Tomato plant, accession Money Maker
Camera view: tilt-top (135 deg); turntable rotation: 150 degrees
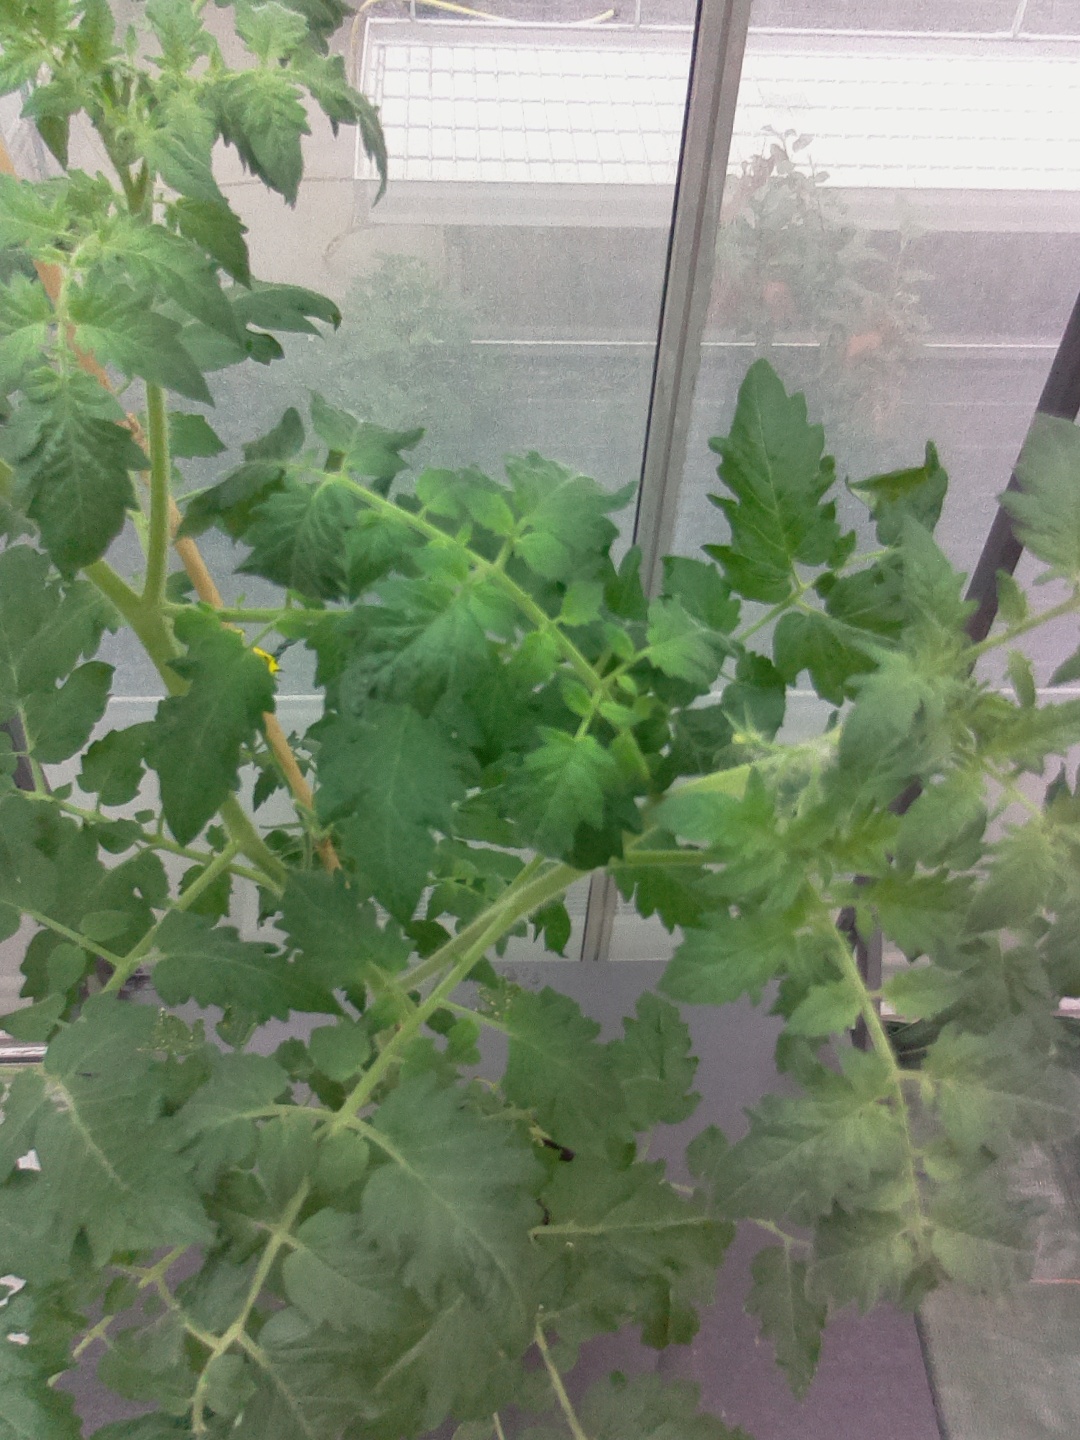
BBCH growth stage 71: 10%-20% of final fruit size